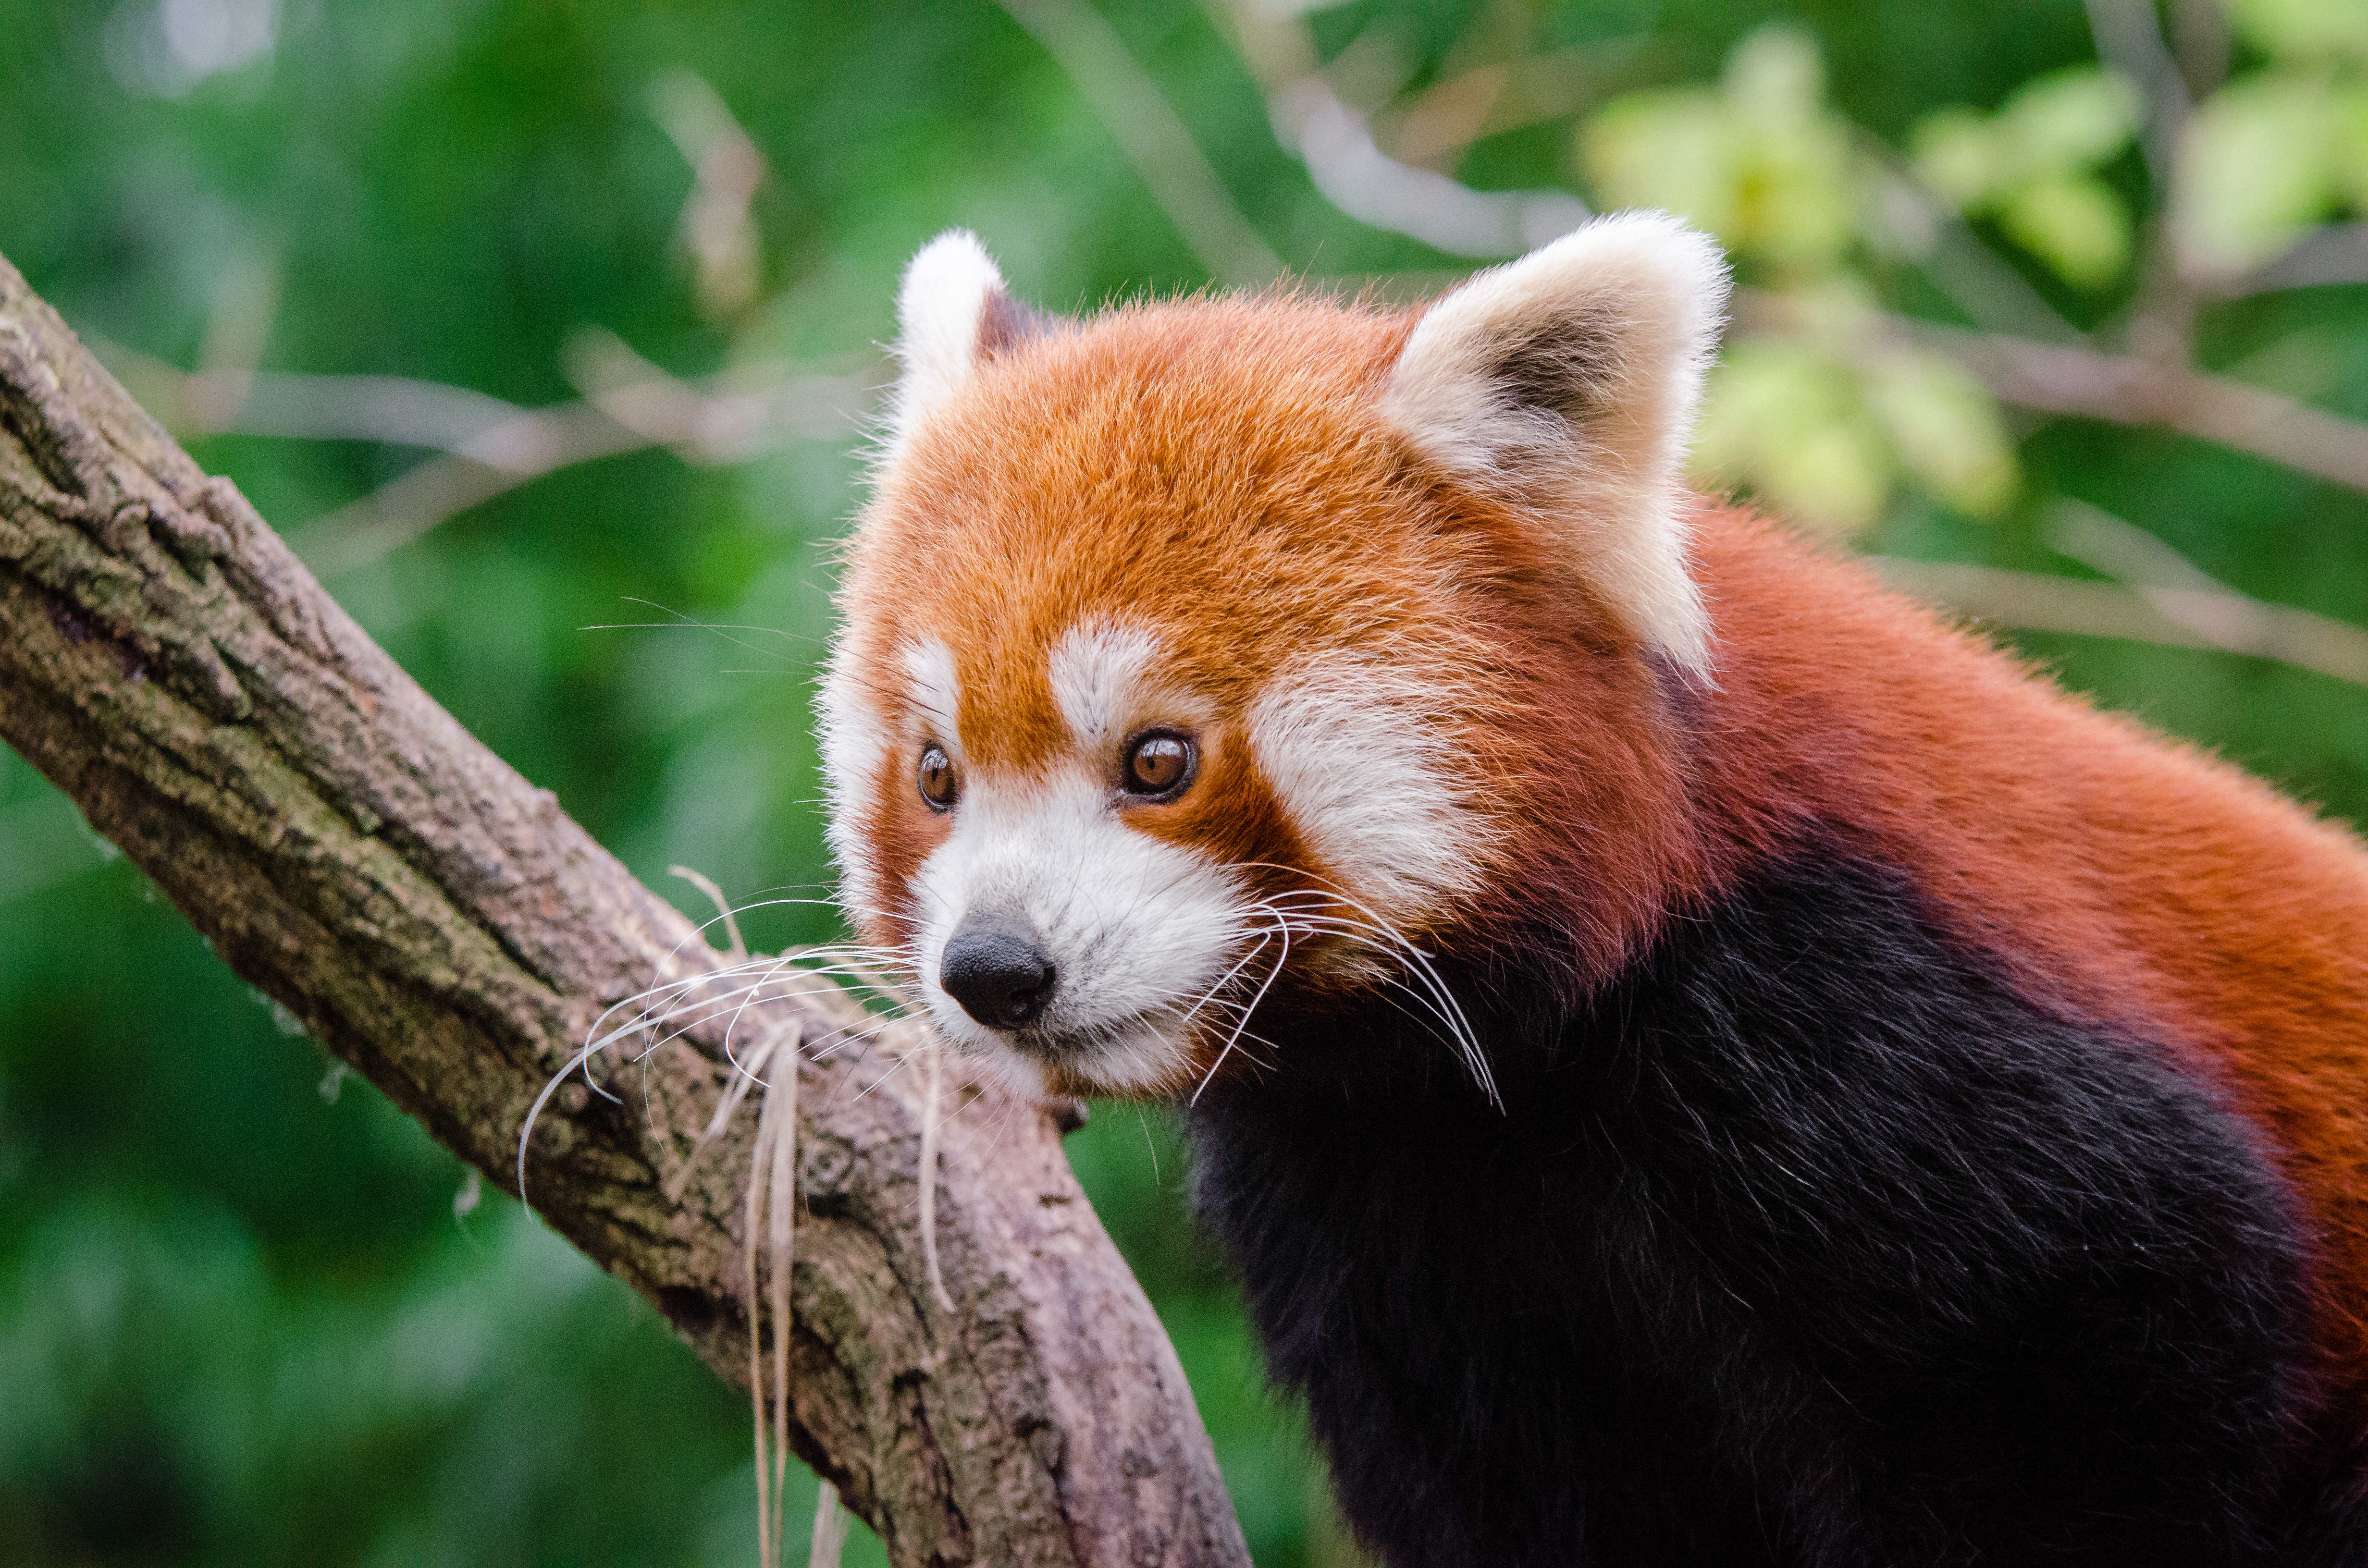
tree, nature, bokeh, blur, field, vintage, sweet, feet, animal, cute, female, wildlife, zoo, fur, orange, young, spring, green, high, red, foot, mammal, nikon, fauna, red panda, panda, 2015, face, nose, whiskers, paw, tail, animals, ears, endangered, vertebrate, germany, deutschland, natur, paws, tier, depth, iso, depthoffield, fell, gesicht, baum, adorable, bamboo, d7000, roter, kleiner, niedlich, sues, suess, species, bedrohte, tierart, tierpark, weiblich, jungtier, jung, ohren, schwanz, nase, bedroht, ailurus, fulgens, mozilla, firefox, wochenende, weekend, fr hling, gr n, s s, dog breed group